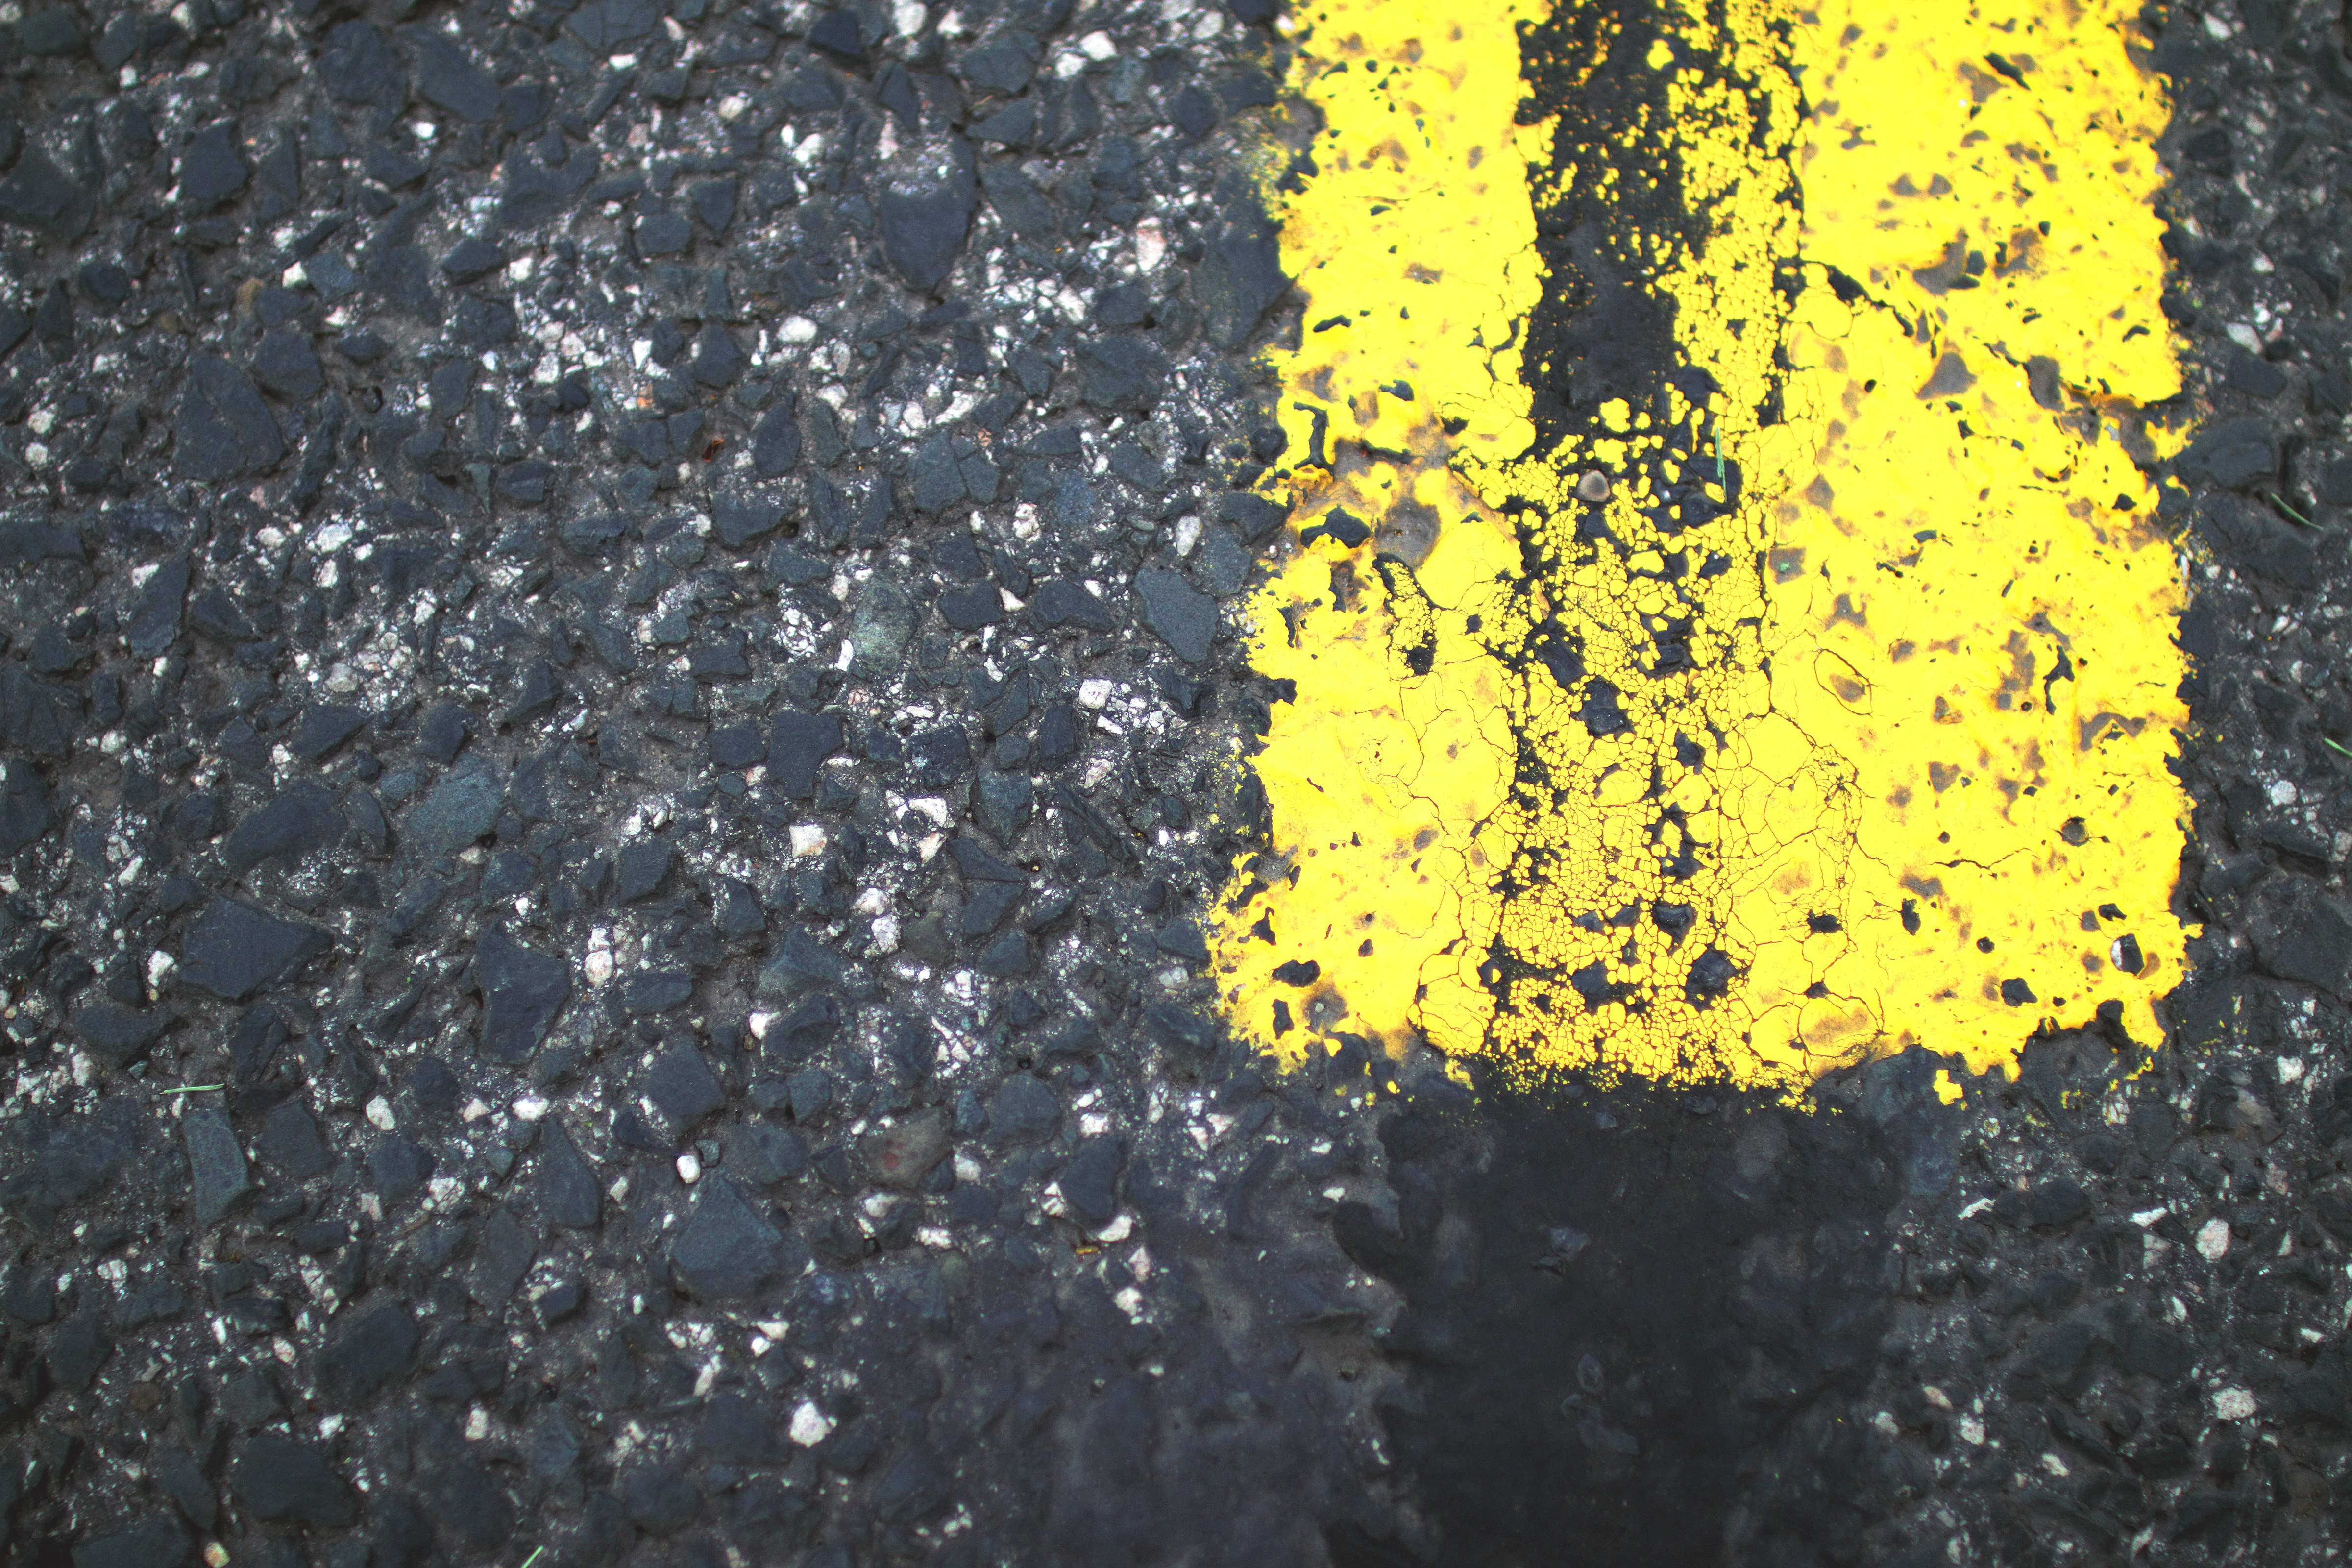
sunlight, texture, leaf, flower, asphalt, green, color, autumn, soil, yellow, macro photography, road marking